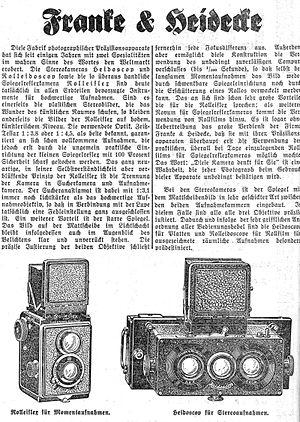
Le Rolleiflex est un appareil photographique reflex bi-objectif de moyen format.
Un appareil stéréoscopique est un appareil photographique rassemblant deux chambres photographiques ou deux capteurs - et donc deux objectifs - placés côte à côte de manière solidaire dans un même boîtier, destiné à produire commodément et dans un même instant un couple stéréoscopique, c'est-à-dire deux photographies jumelles en vue de la restitution du relief ou, si l’on préfère, de la 3ᵉ dimension.
Cet article présente une liste des marques et fabricants de matériel photographique.